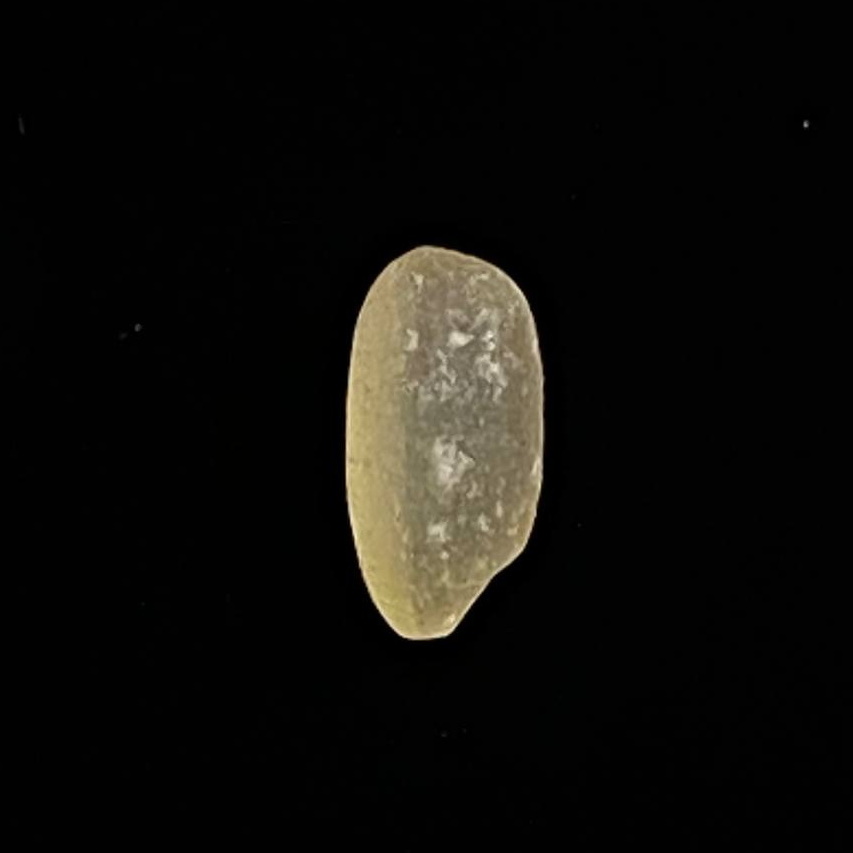
Rice variety: Gutisharna